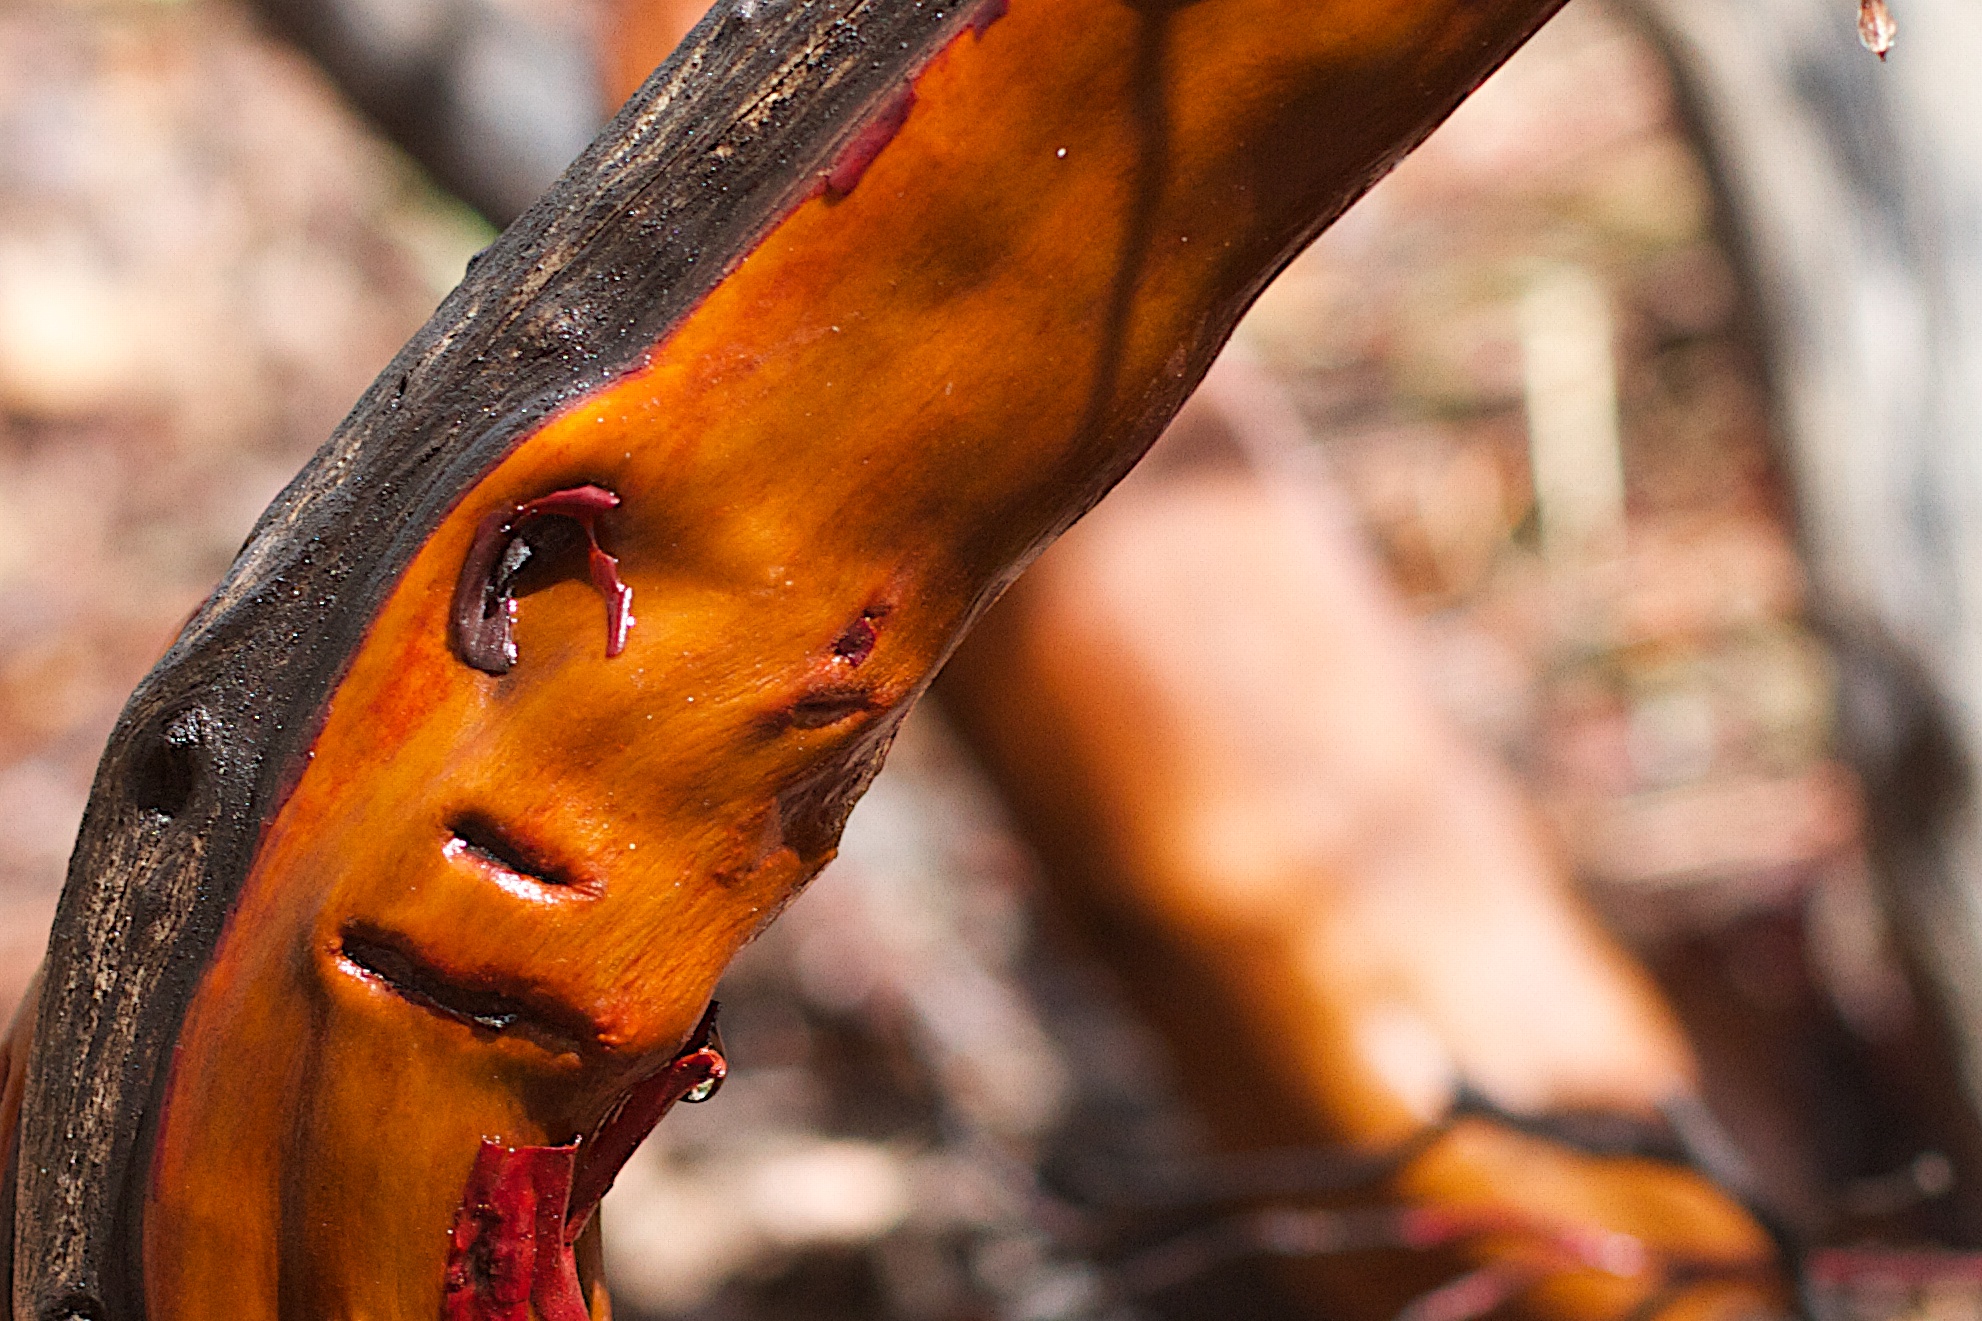
color, autumn, close up